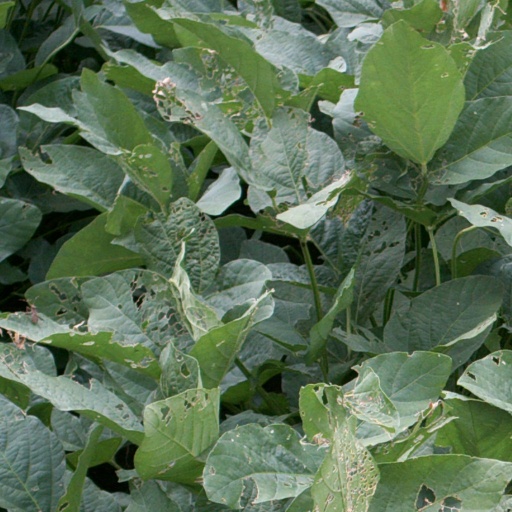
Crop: soybean